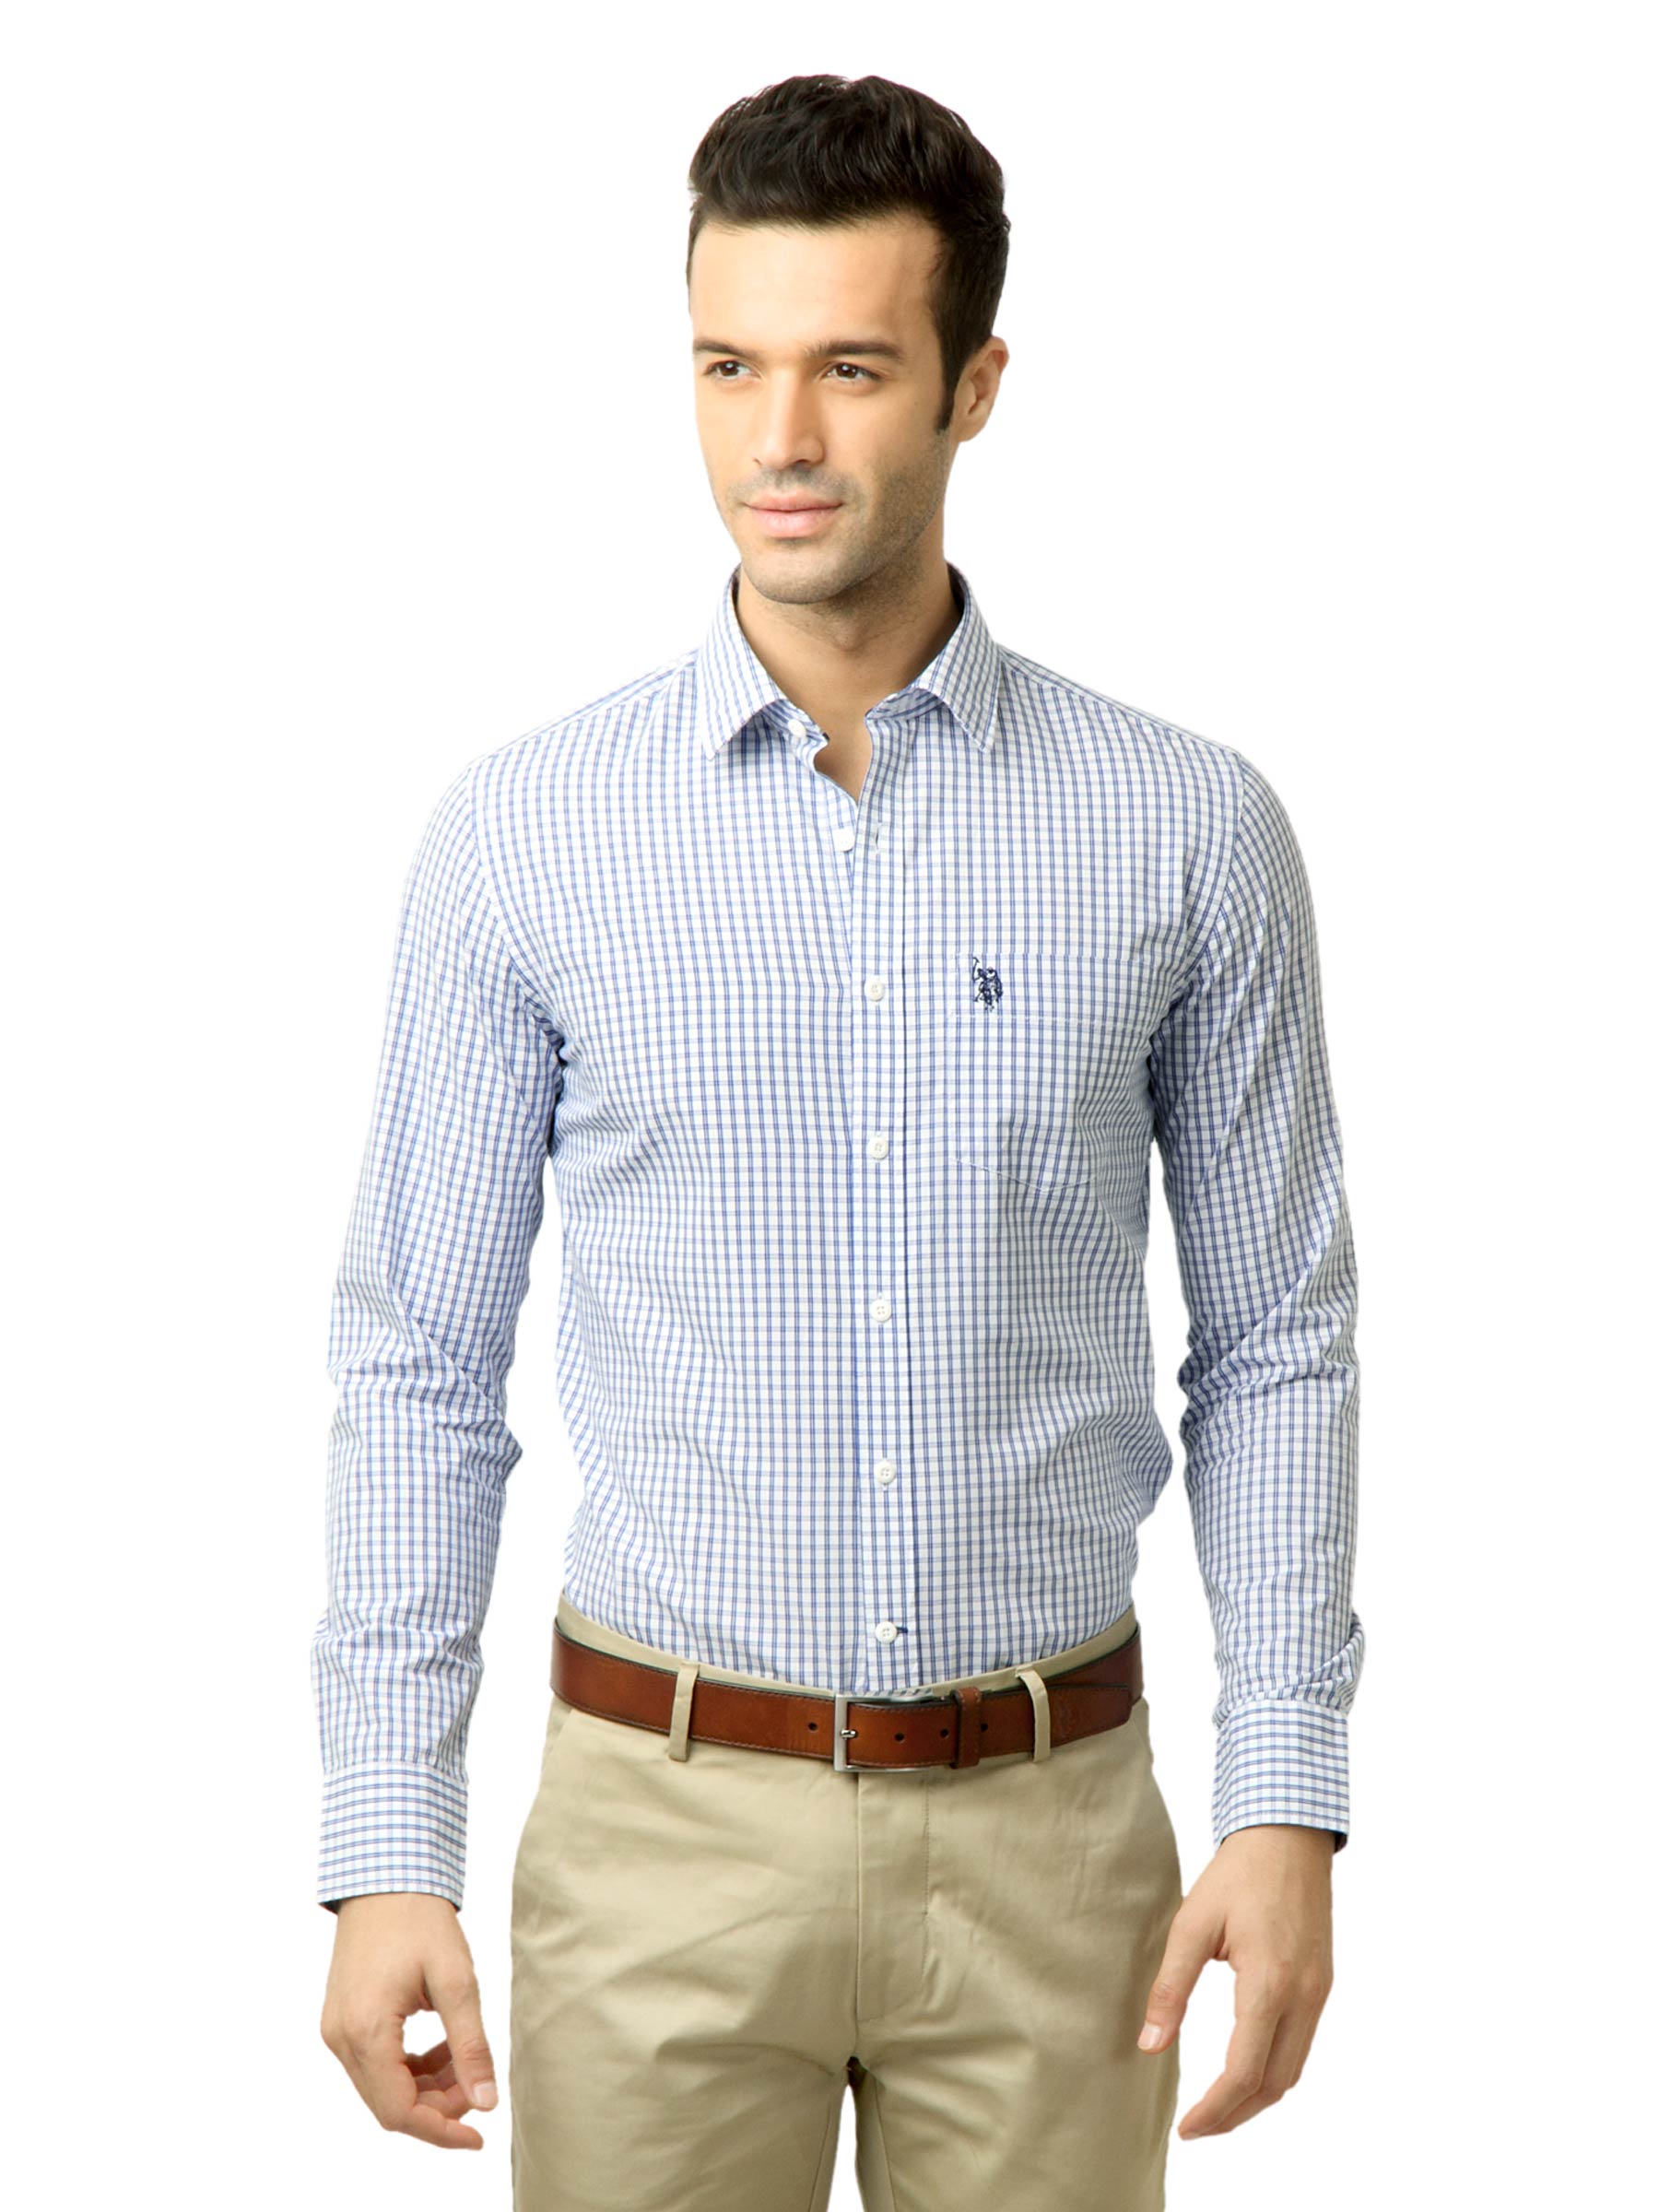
U.S. Polo Assn. Men Checks Blue Shirt
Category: Apparel / Topwear / Shirts
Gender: Men
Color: Blue
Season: Fall 2011
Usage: Casual